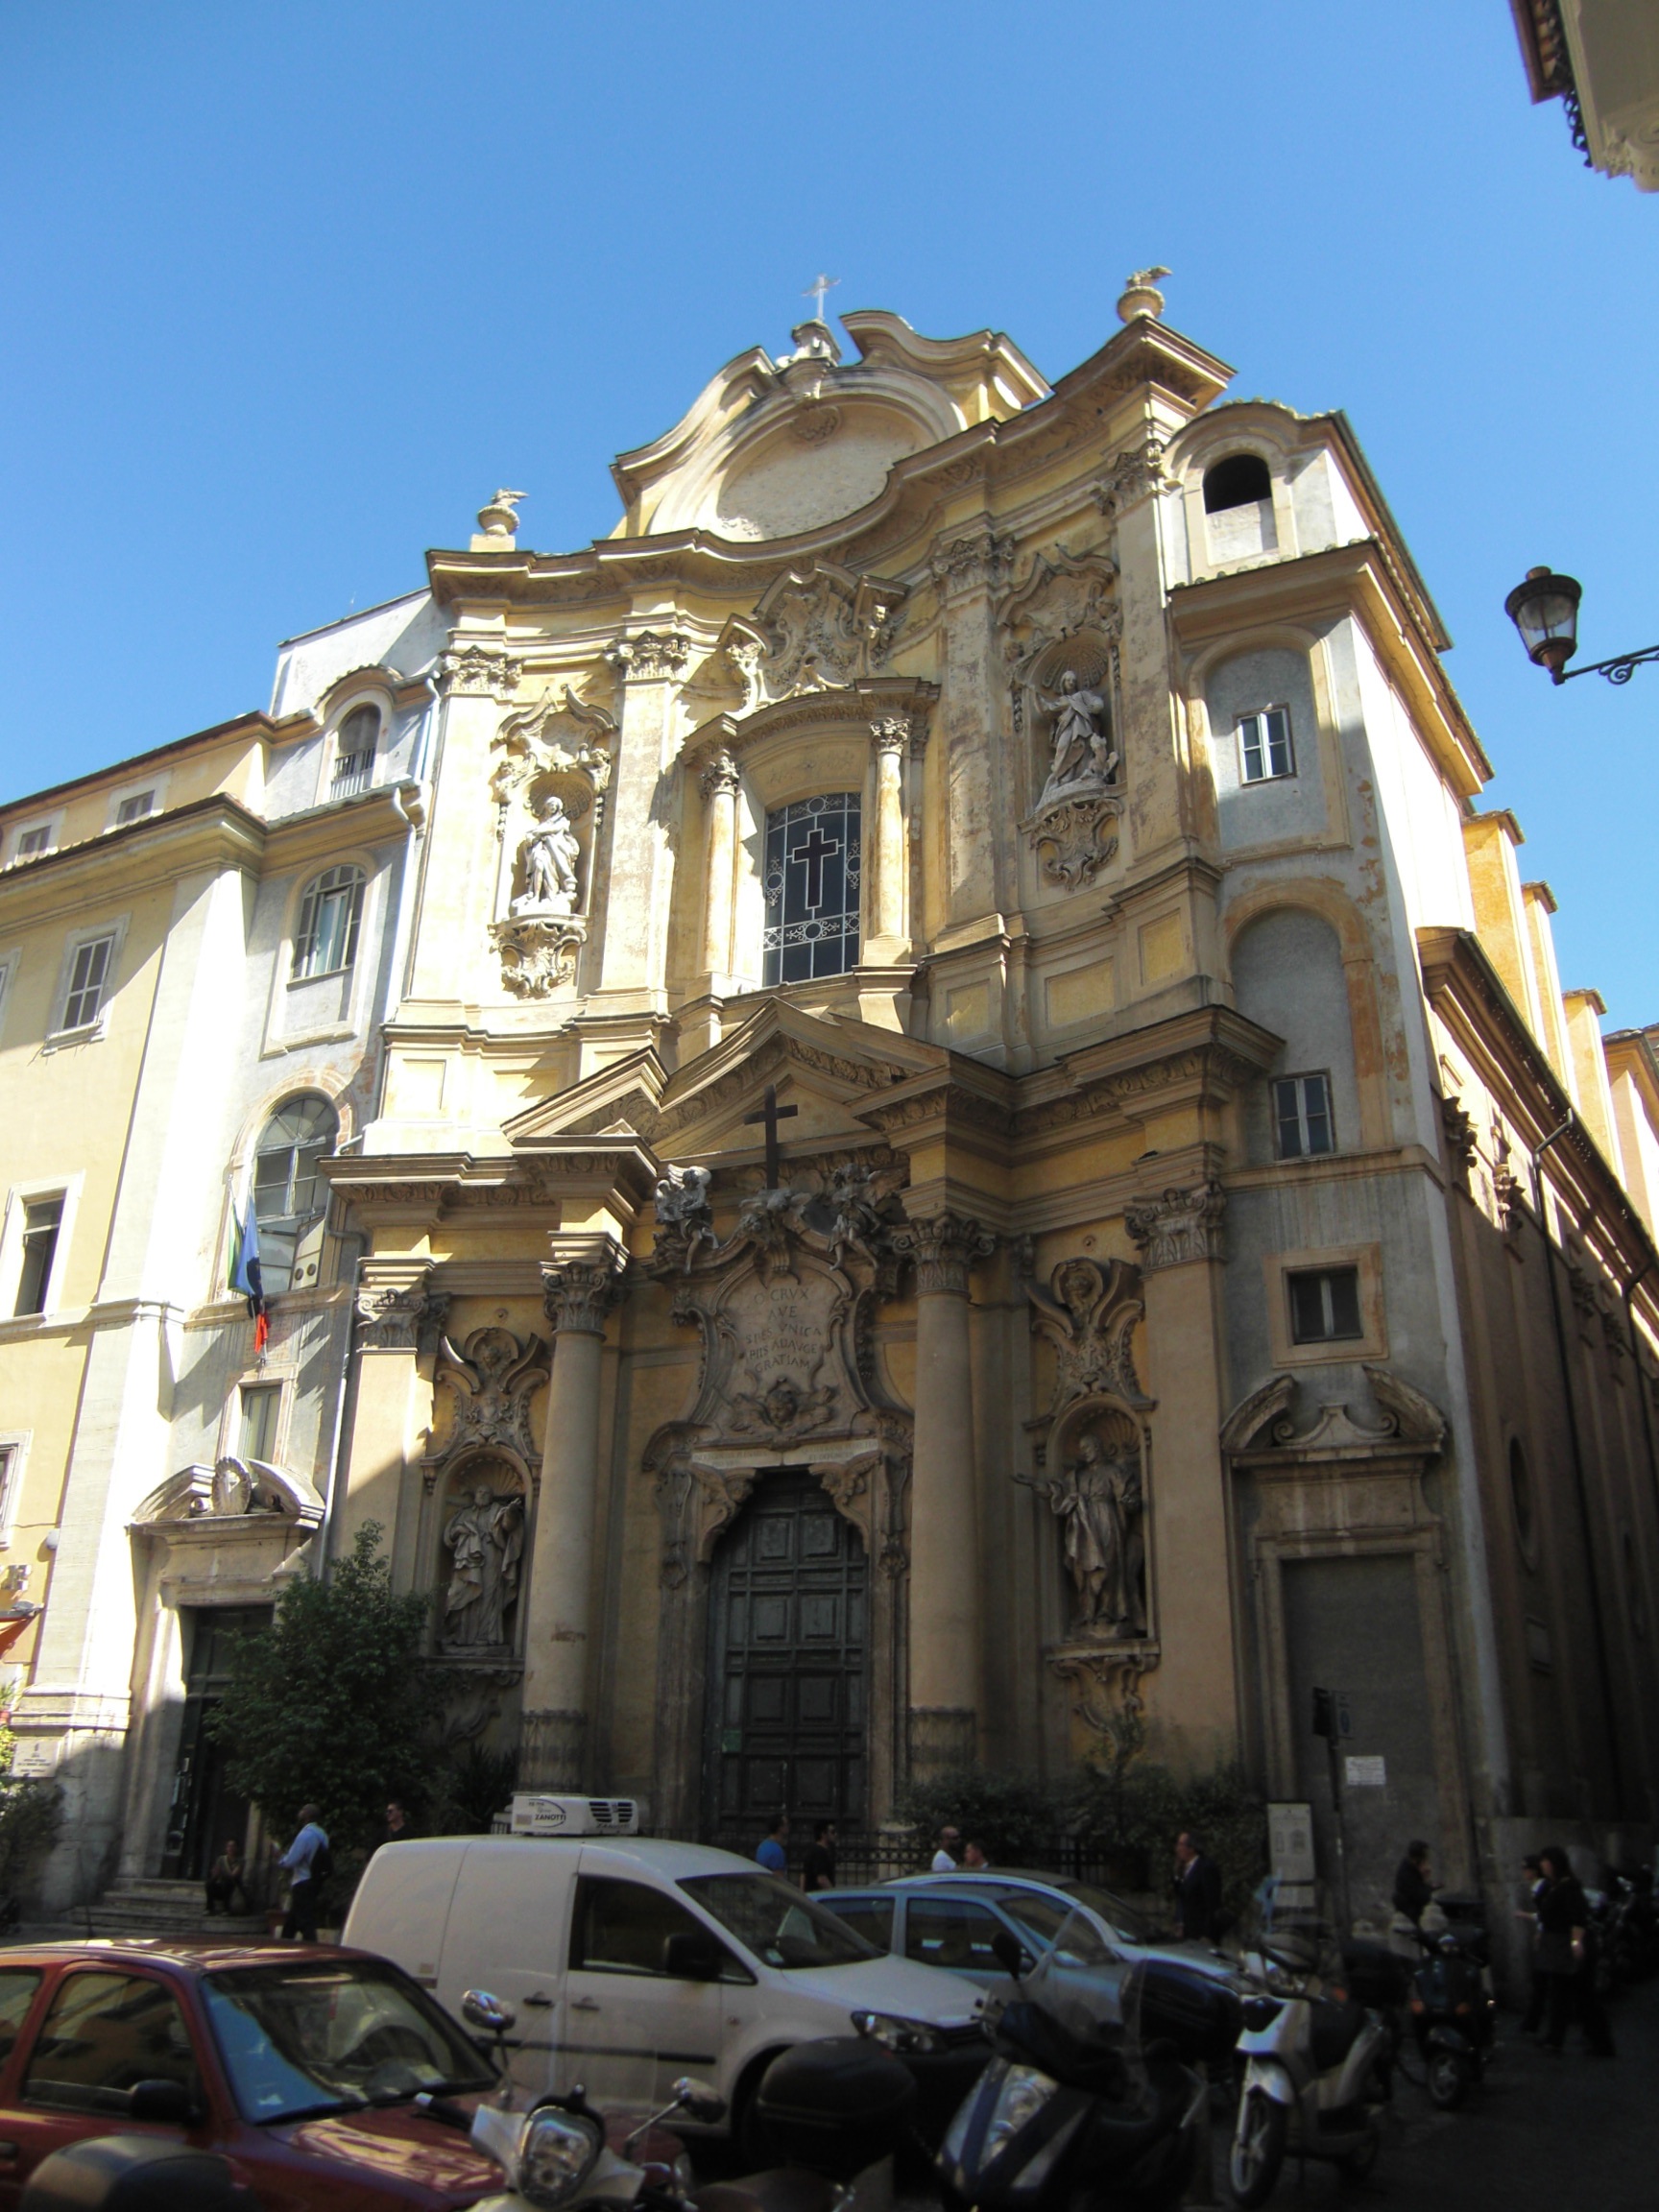
architecture, house, town, building, italy, facade, church, cathedral, place of worship, rome, basilica, estate, neighbourhood, human settlement